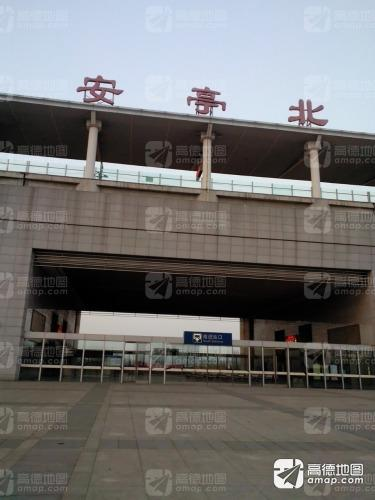
地标名称：安亭北站
所在城市：上海市·嘉定区